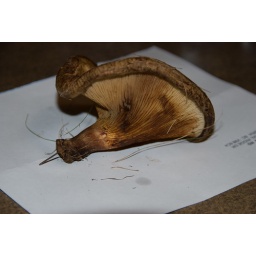
found at the uvic bus exchange under the birches and pine trees